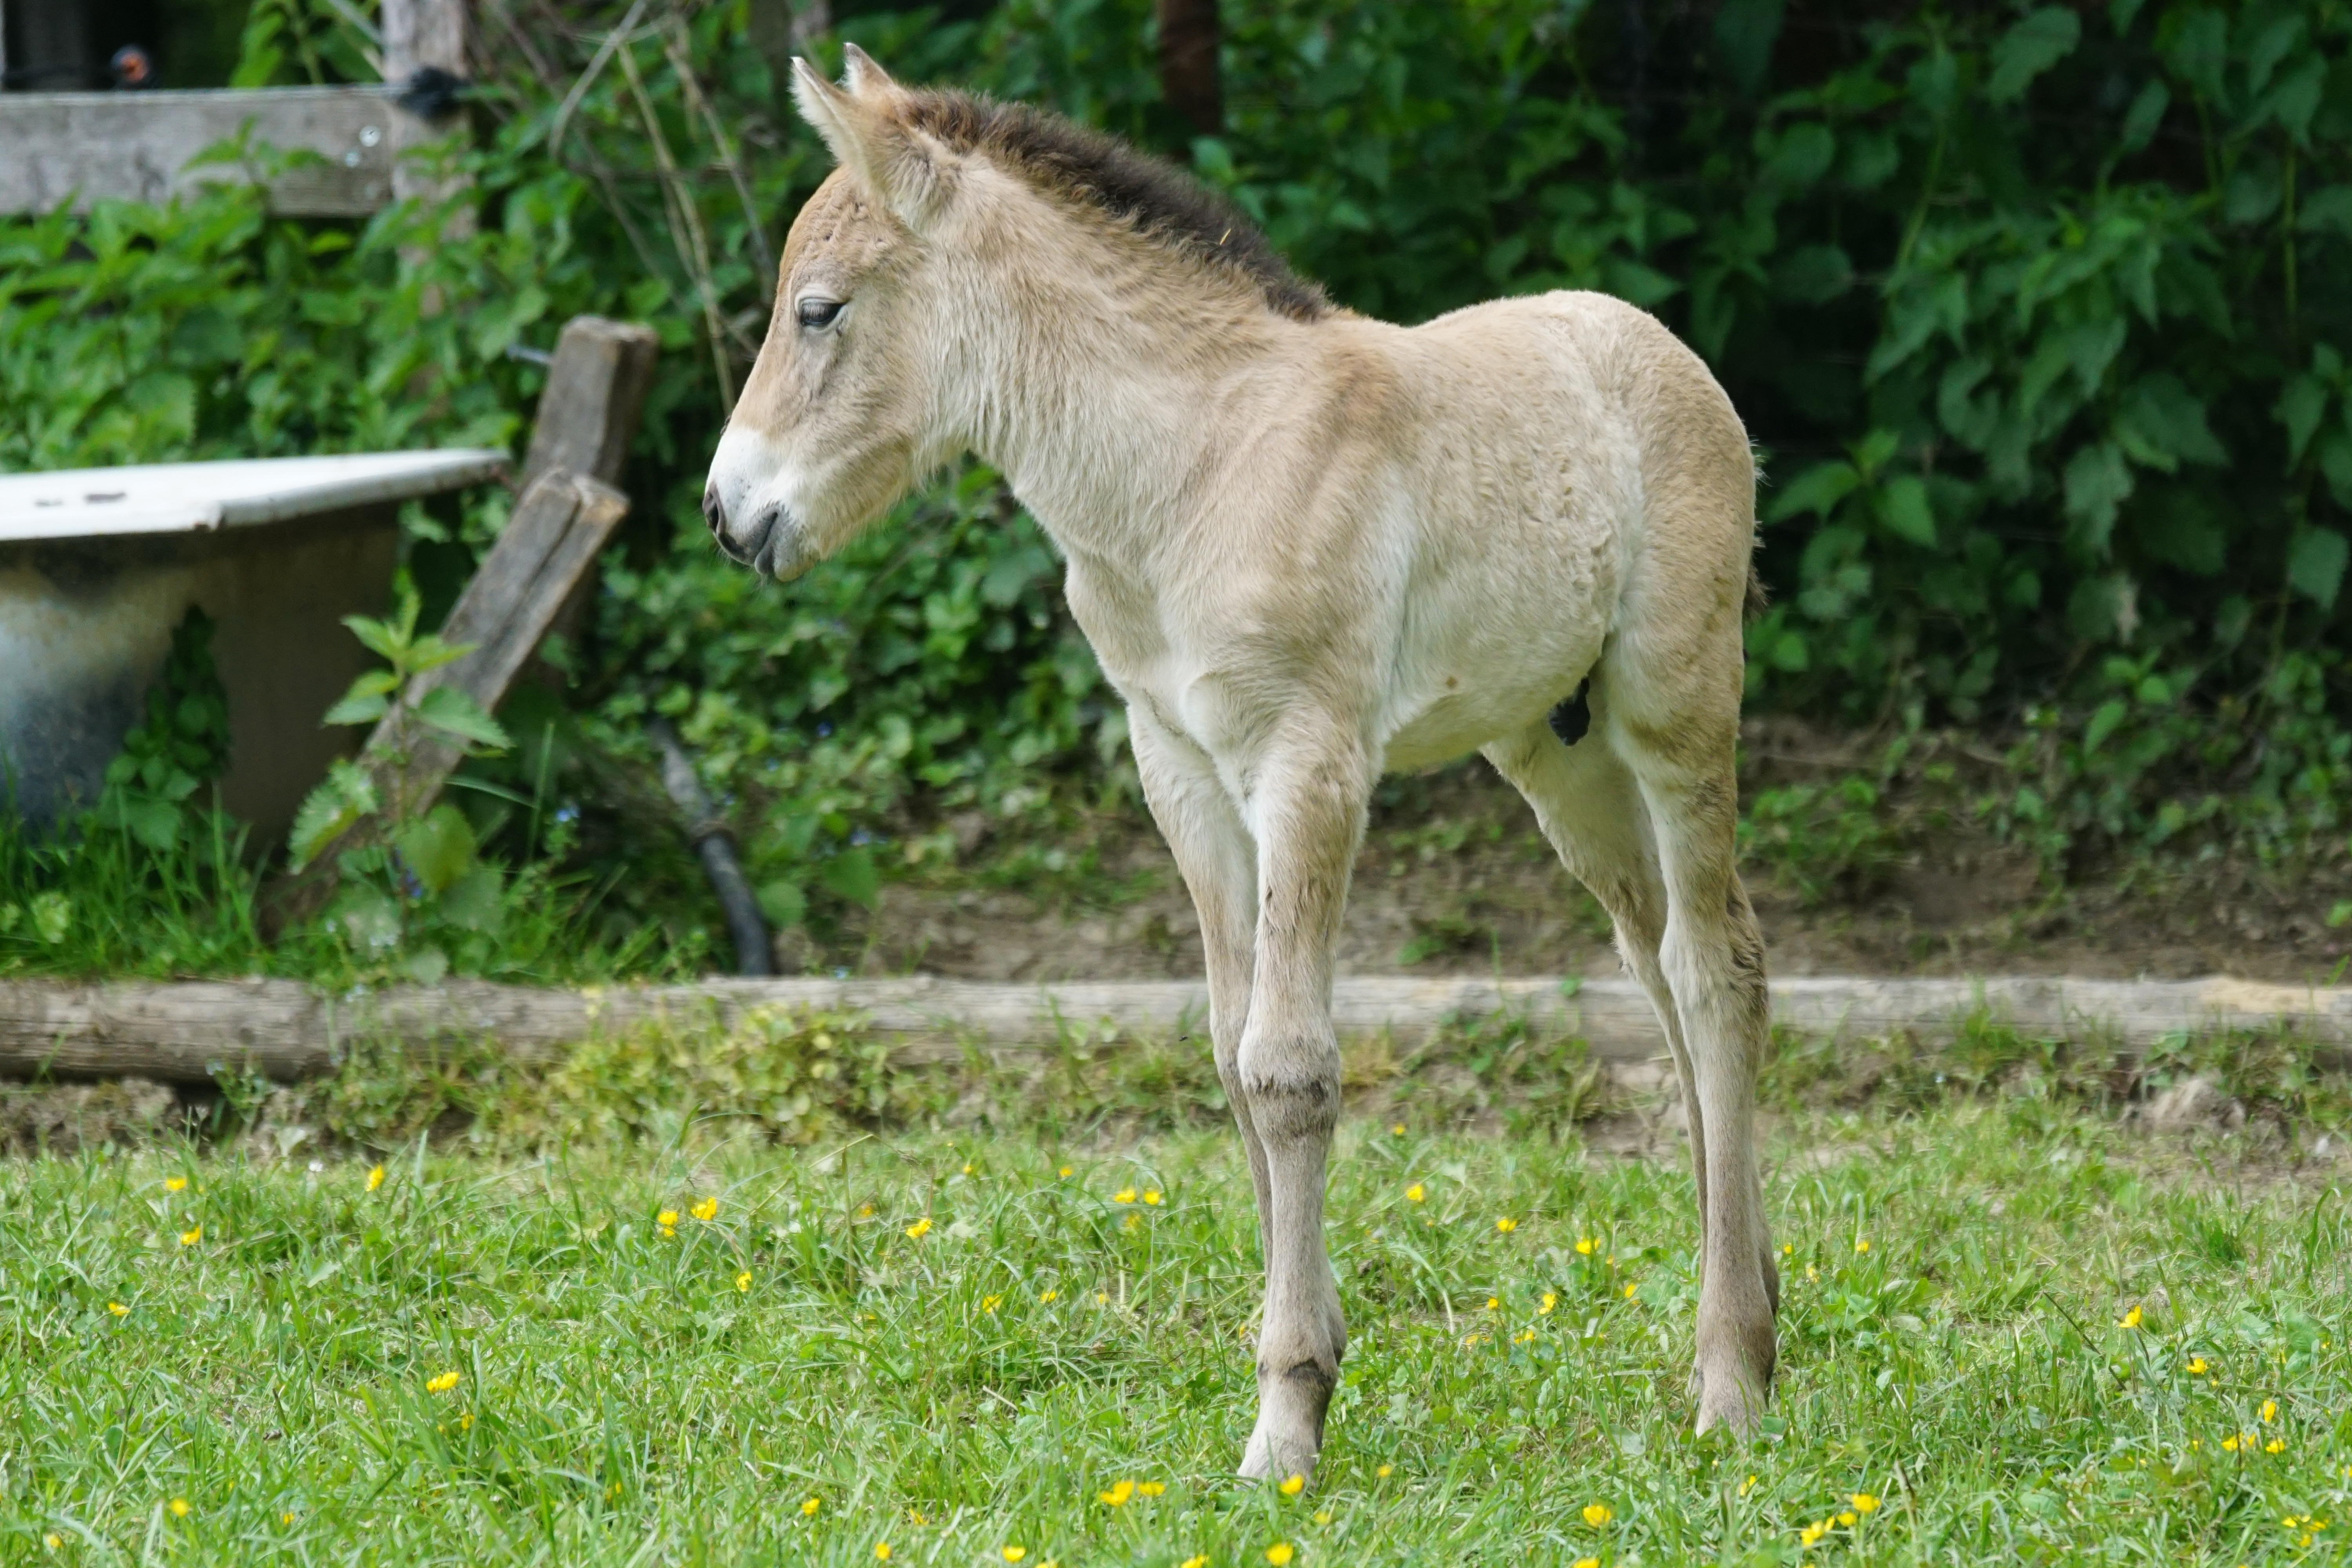
cute, wildlife, pasture, grazing, horse, mammal, fauna, wild horse, vertebrate, mare, foal, colt, baby horse, przewalski, equus ferus przewalskii, horse like mammal